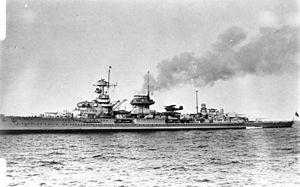
Le Nürnberg est un croiseur léger de la classe Leipzig de la Kriegsmarine.